Château d'Acquigny

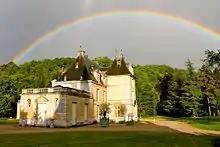
Rainbow above the château

The Château d'Acquigny is a French castle located in the department of Eure in Upper Normandy.